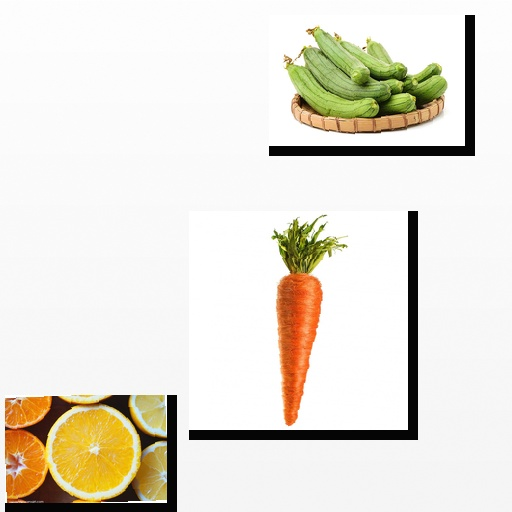
Food items: orange, carrot, ridge_gourd